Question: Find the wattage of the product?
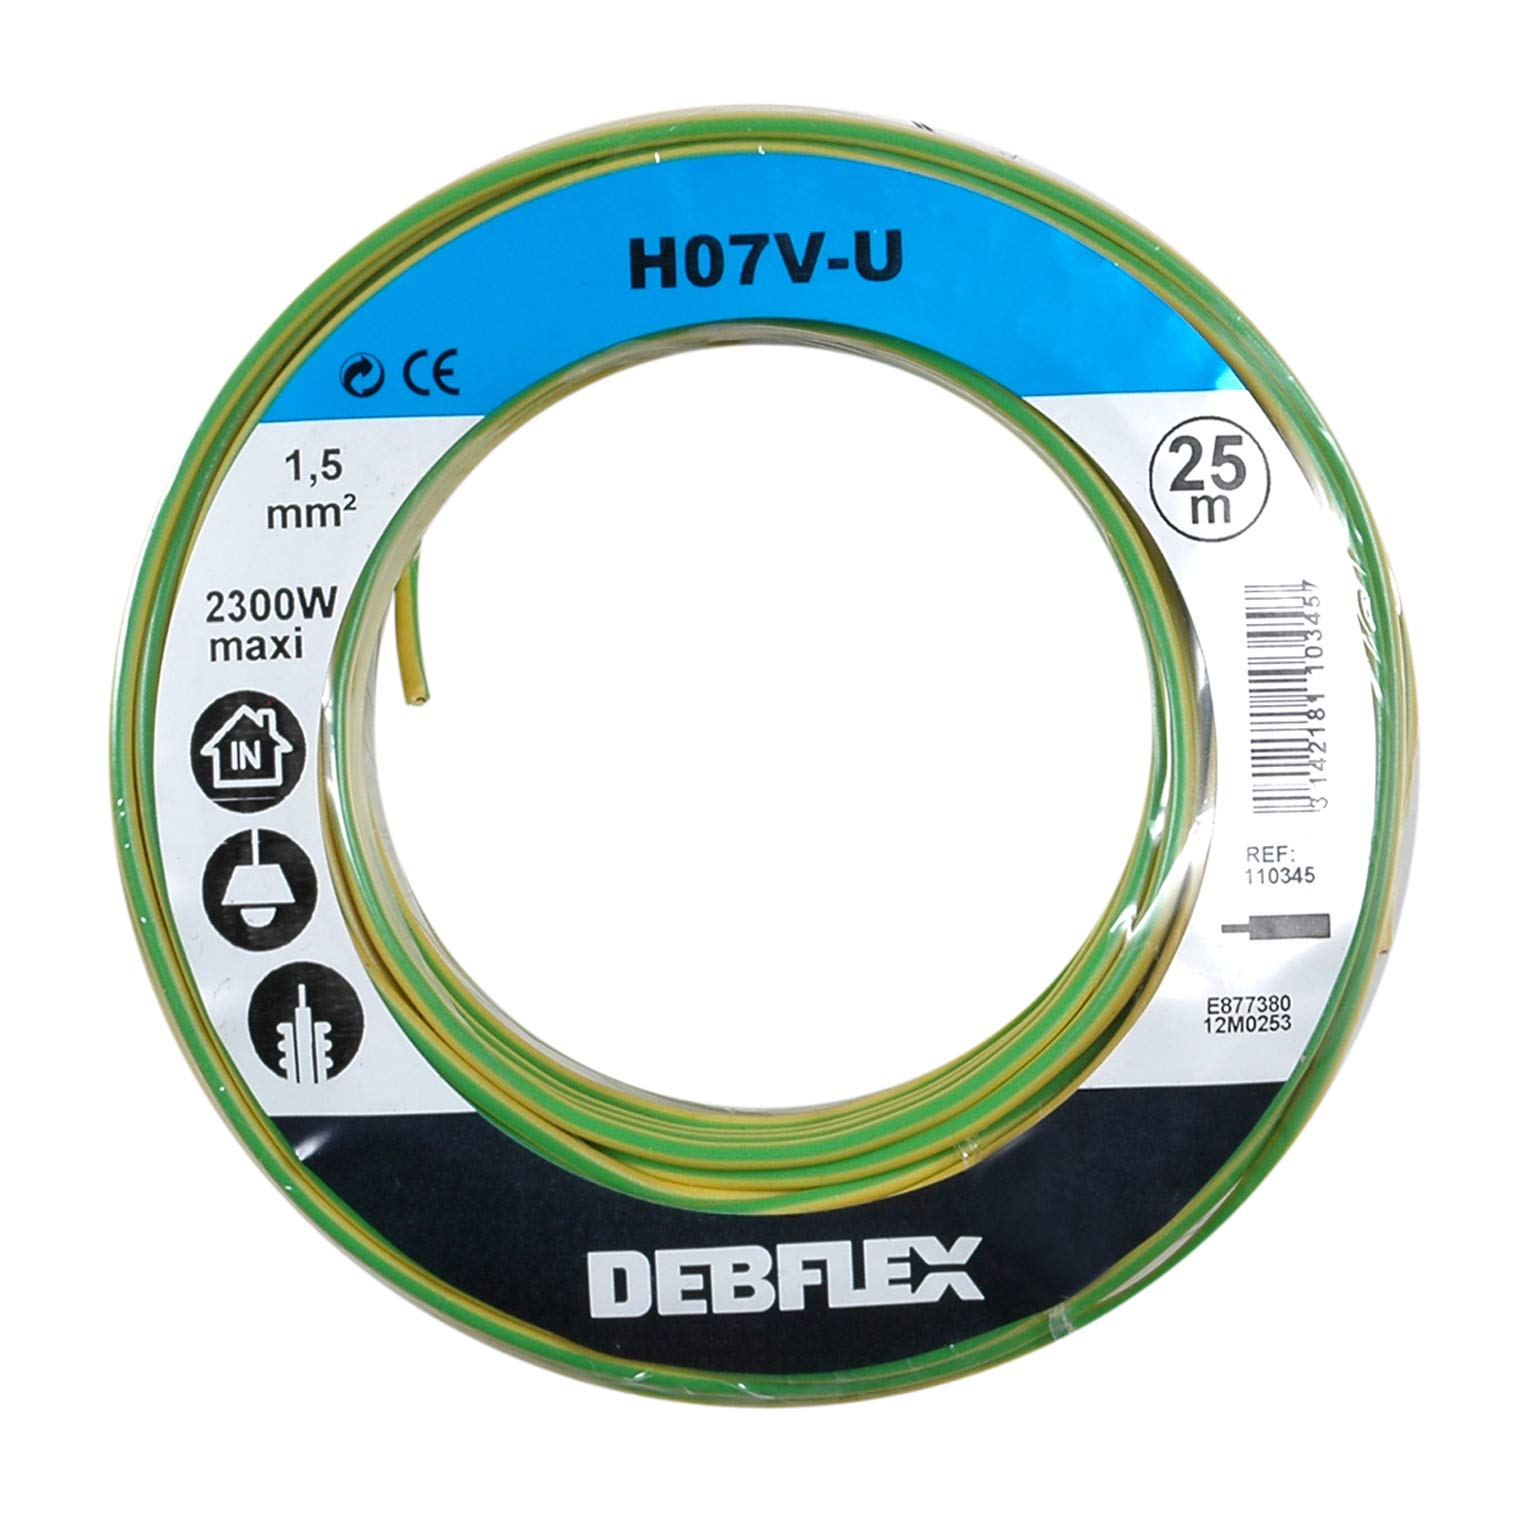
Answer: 2300.0 watt